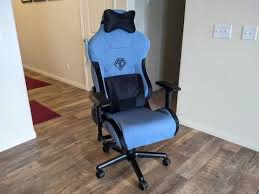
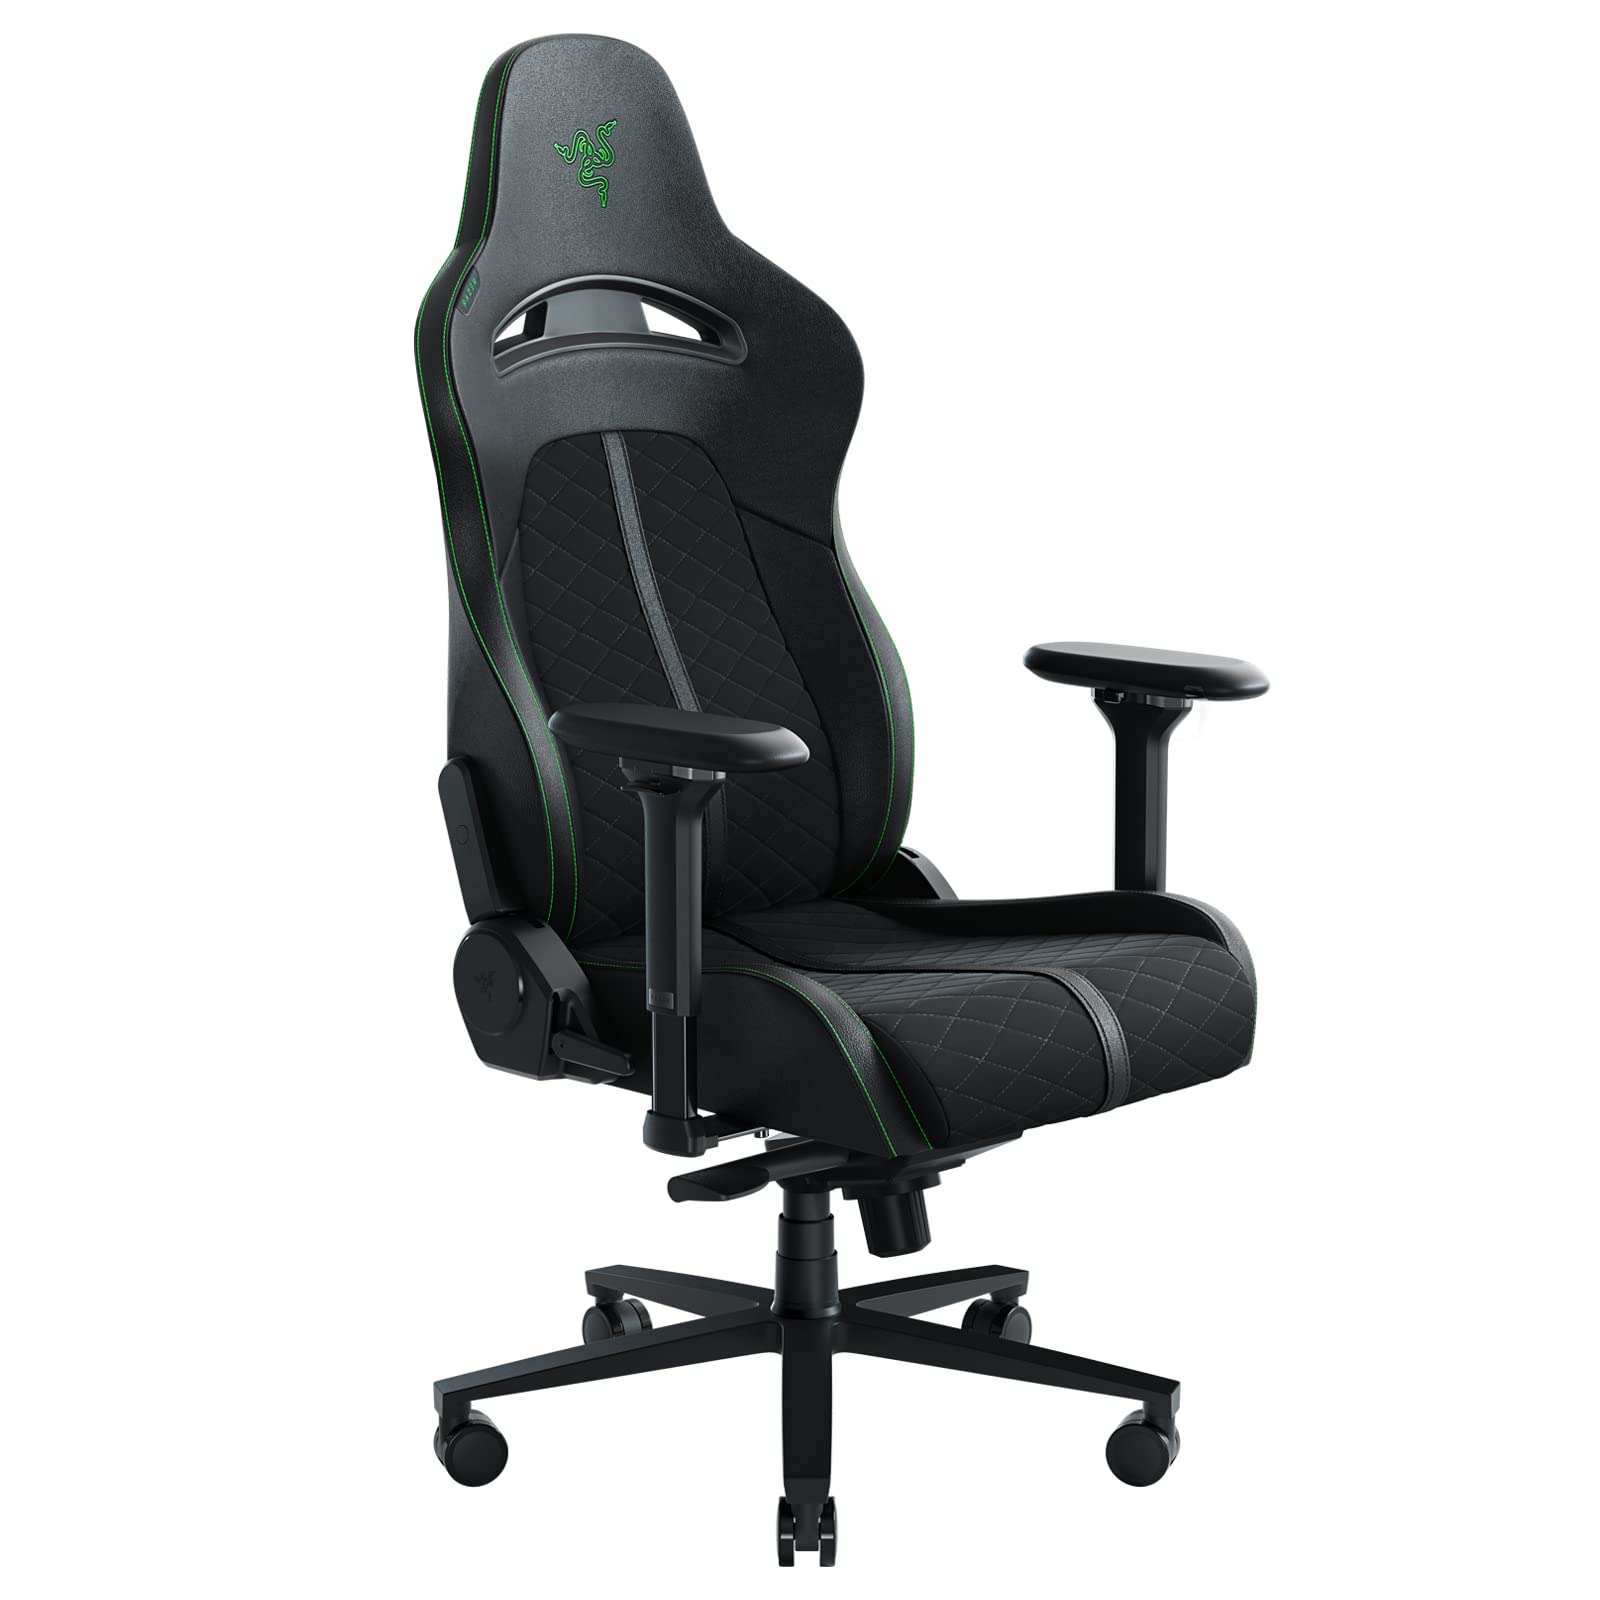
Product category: items_chair
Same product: no